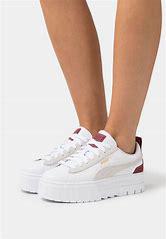
Brand: Puma
Model: Mayze